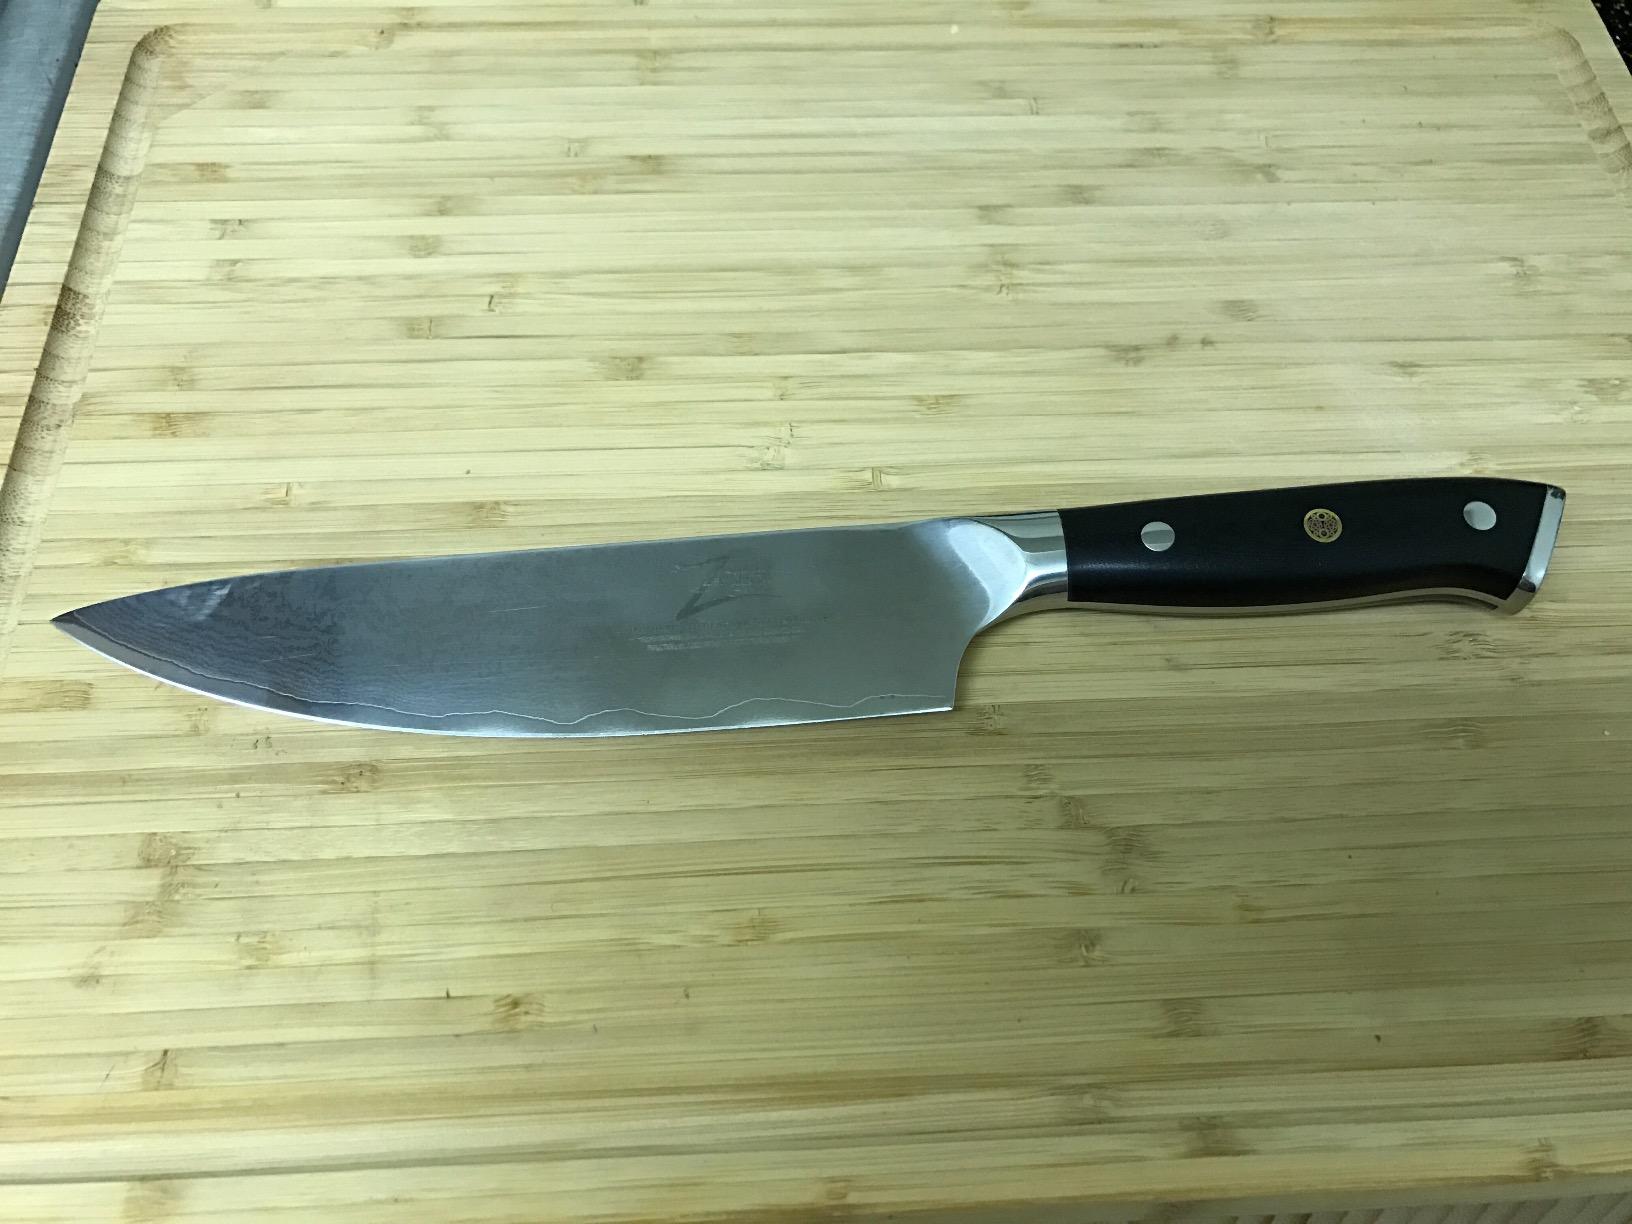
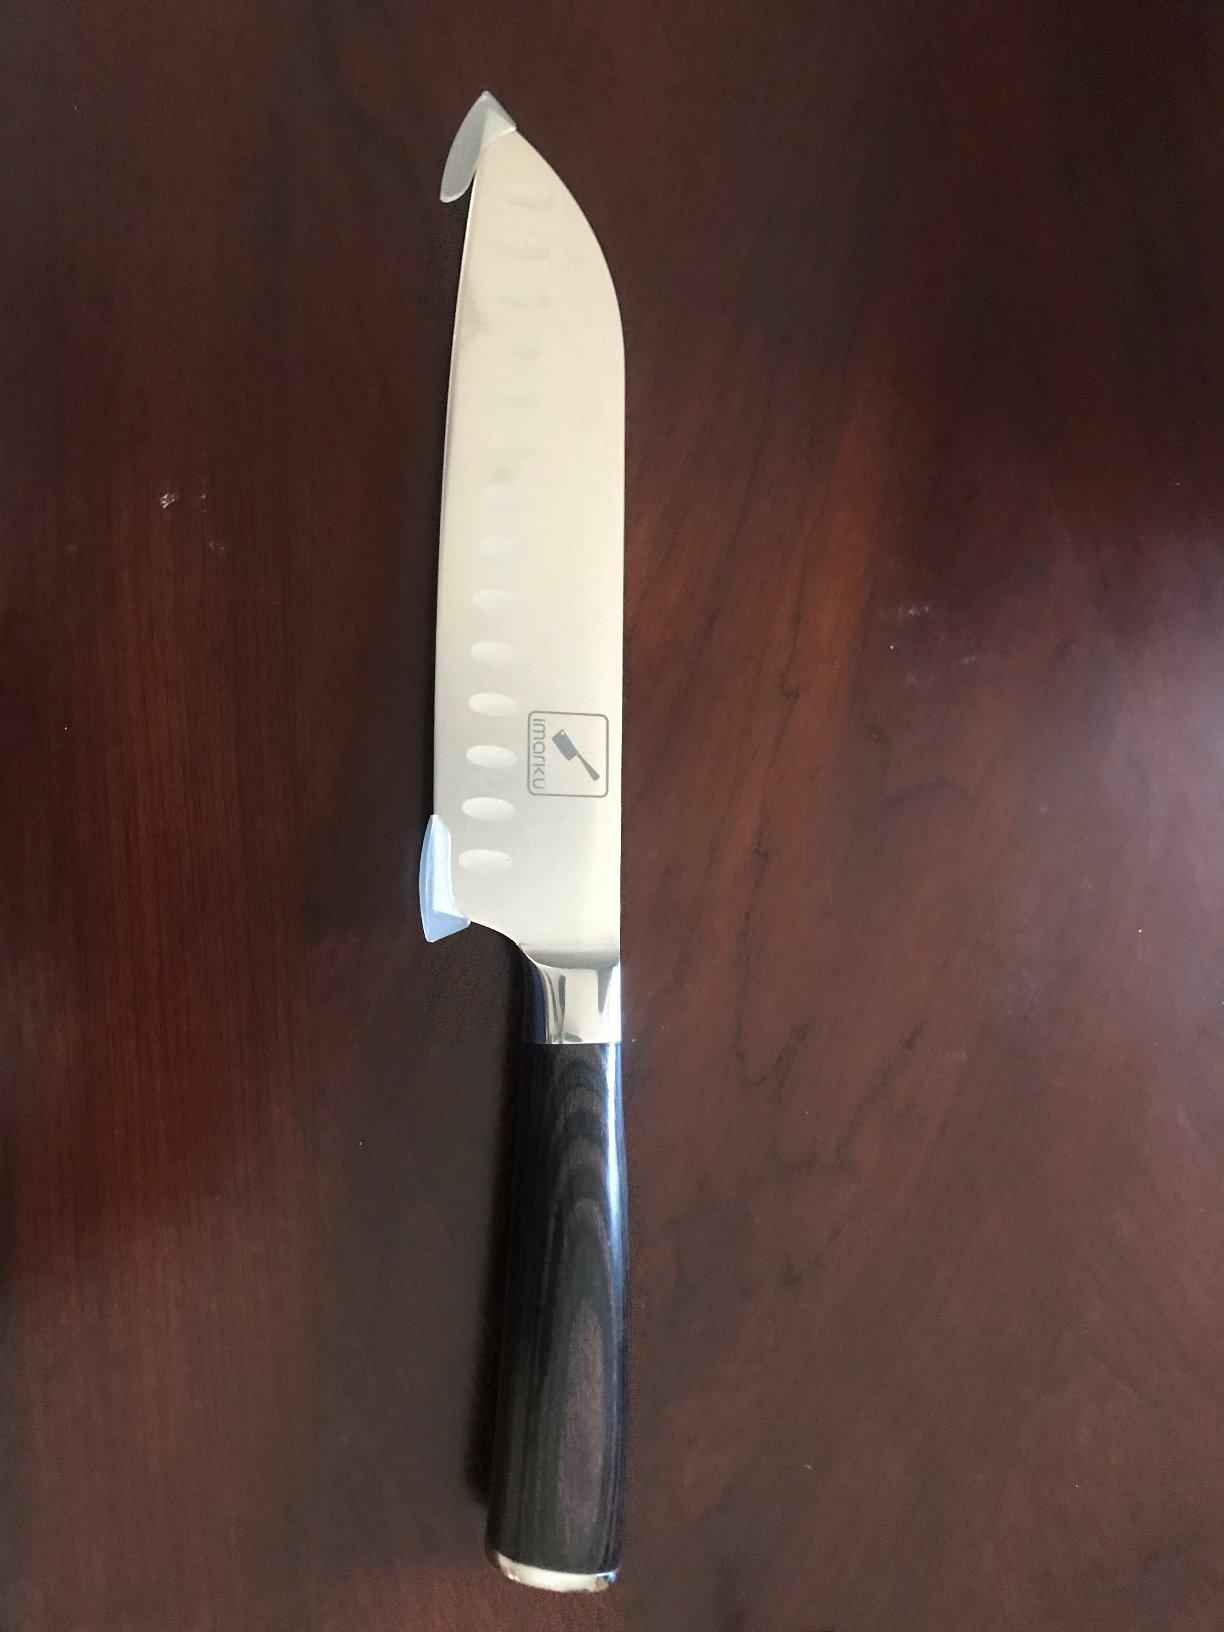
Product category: items_knife
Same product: no